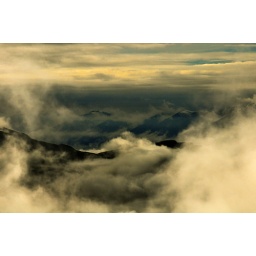
Some clouds hanging over the mountains surrounding Lake Wanaka, taken form the top car park at Treble cone.......lazy